Junior Johnson & Associates

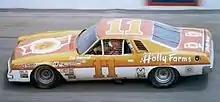
Number 11 car driven by Cale Yarborough in 1976

In 1974, Johnson's team was revived when Canadian rookie Earl Ross left Allan Brooke's operation. He was later joined by Cale Yarborough. Ross would win at Martinsville and claim ROTY honors, while Yarborough scored 4 wins. Ross left Johnson's team after 1974, with Yarborough staying on. Tyson Foods replaced Carling as primary sponsor in 1975, and Yarborough would score three consecutive championships with Johnson from 1976 to 1978. Cale nearly won the 1979 Daytona 500, but was involved in a confrontation between himself and the Allison brothers on the final lap. After 1980, Cale wanted to cut back on his schedule to spend time with his family so he and Junior parted ways after that year. Cale recommended Darrell Waltrip, who came over from DiGard Motorsports with Mountain Dew, along with crew chief Tim Brewer. Johnson and Waltrip grabbed 12 victories and the 1981 championship. After Brewer moved on to other ventures, jackman Jeff Hammond stepped up to crew chief, grabbing 12 more wins and holding off Bobby Allison for the 1982 Championship. Additionally, Johnson sold 50% of his business to California investor Warner W. Hodgdon in 1982, forming Johnson Hodgdon Racing until 1985.